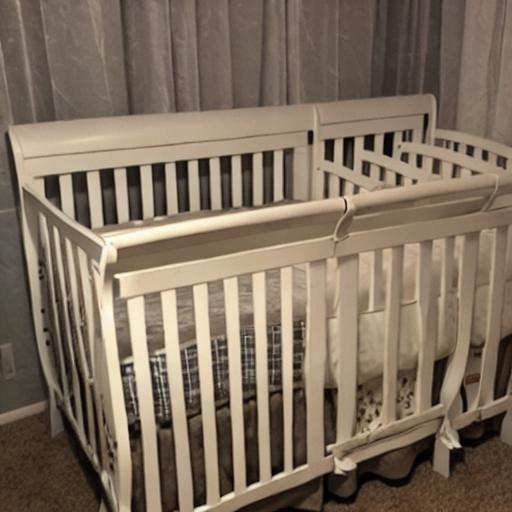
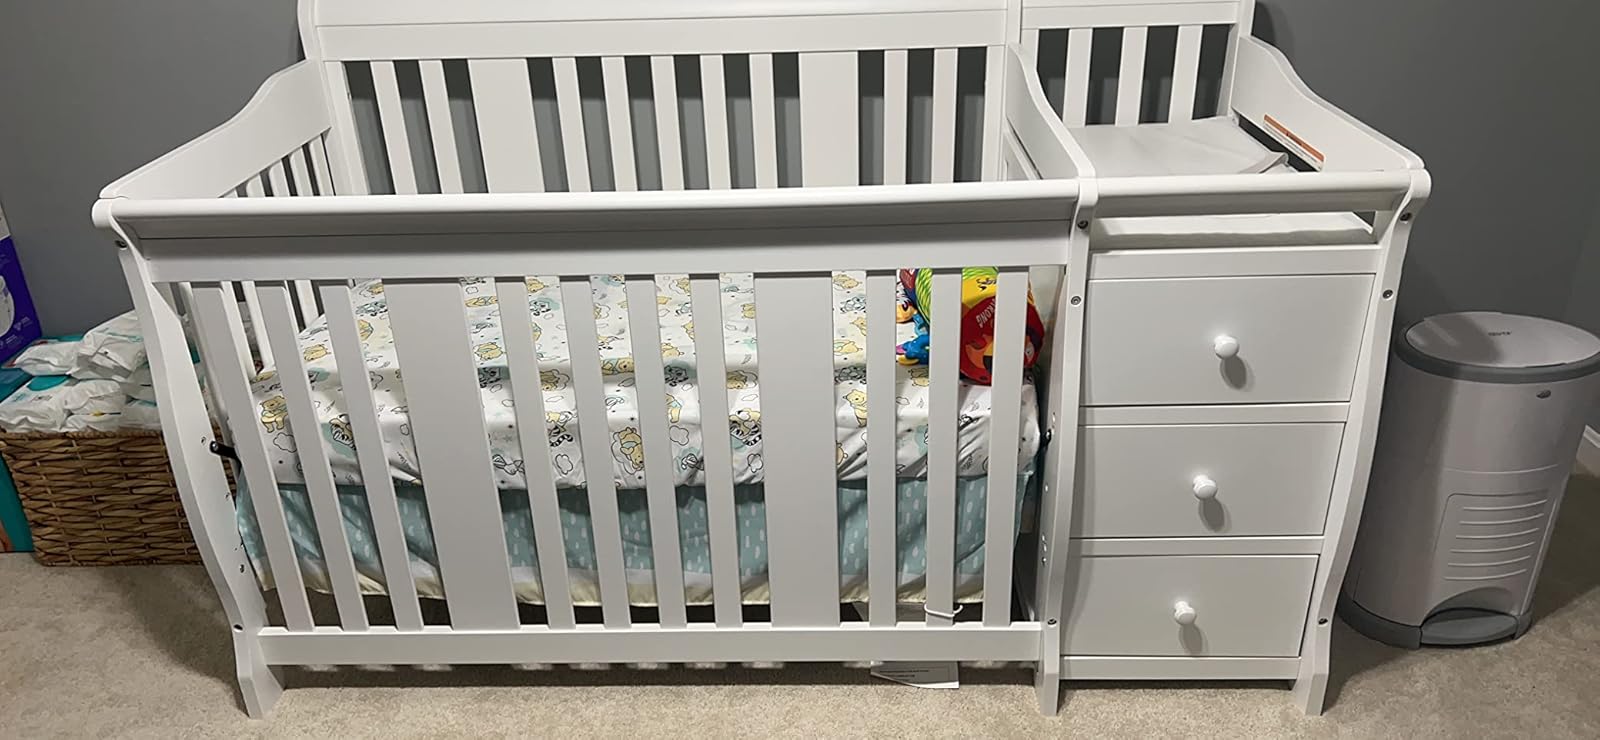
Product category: products_crib
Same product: no